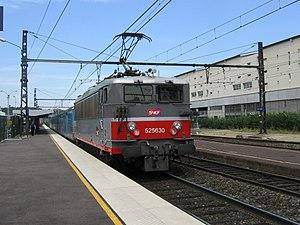
On appelle livrée la décoration extérieure d'un matériel roulant ferroviaire. Au cours de son histoire, depuis 1938, la Société nationale des chemins de fer français a utilisé de nombreuses livrées liées aux modes et aux changements de matériels. Certaines sont des essais sans lendemain sur quelques machines, d'autres sont de véritables marqueurs de l'identité de l'entreprise, par exemple la livrée « béton ».